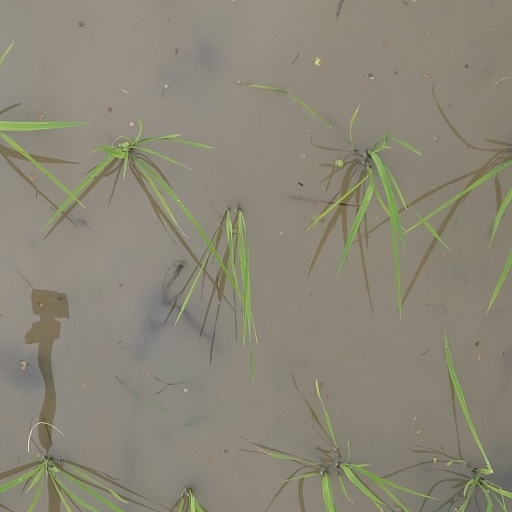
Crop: rice